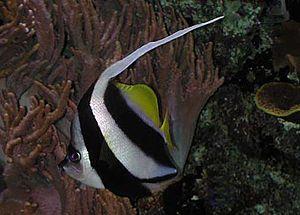
Heniochus diphreutes, communément nommé poisson-cocher grégaire, est un poisson osseux de petite taille appartenant à la famille des Chaetodontidae natif du bassin Indo-Pacifique.